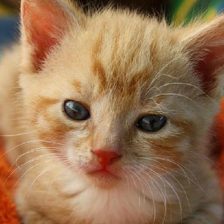
Label: animals